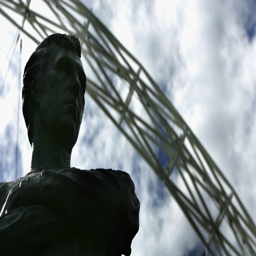
person was also the artist who created the statue of soccer player , which is located .